Amfissa

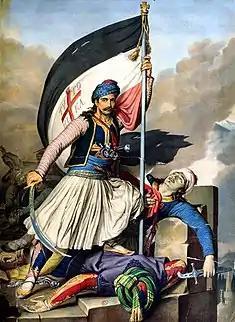
"Nikos Mitropoulos hoists the flag at Salona". Painting of the capture of the city by the Greeks in 1821, by Louis Dupré.

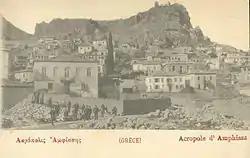
View of Amphissa in a 1918 postcard.

The region of Salona was conquered by the Ottomans in 1394. In 1580, a huge earthquake destroyed several towns in Phocis, including Salona. After a period of Venetian rule from 1687 to 1697, Salona devolved to the Ottomans again; several foreign travellers visited the town, which had about 6,000 inhabitants at the time. Salona had lost the former splendor and nothing was left to remind the glorious past of ancient Amphissa, so as some of the visitors misbelieved that it was the town of ancient Delphi or Kirra. In the 18th century, Salona became the center of preparations for the war against the Ottoman Turks in Central Greece, due to its strategic location and its proximity to the klephts of Giona and Parnassus mountains.